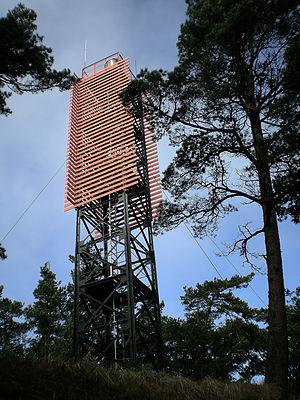
Le phare de Bernāti est un phare actif qui est situé dans la municipalité de Nīca, sur le littoral de la mer Baltique, dans la région de Kurzeme en Lettonie.